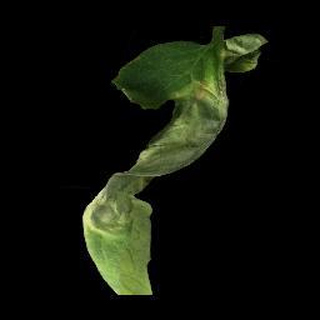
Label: tomato_late_blight